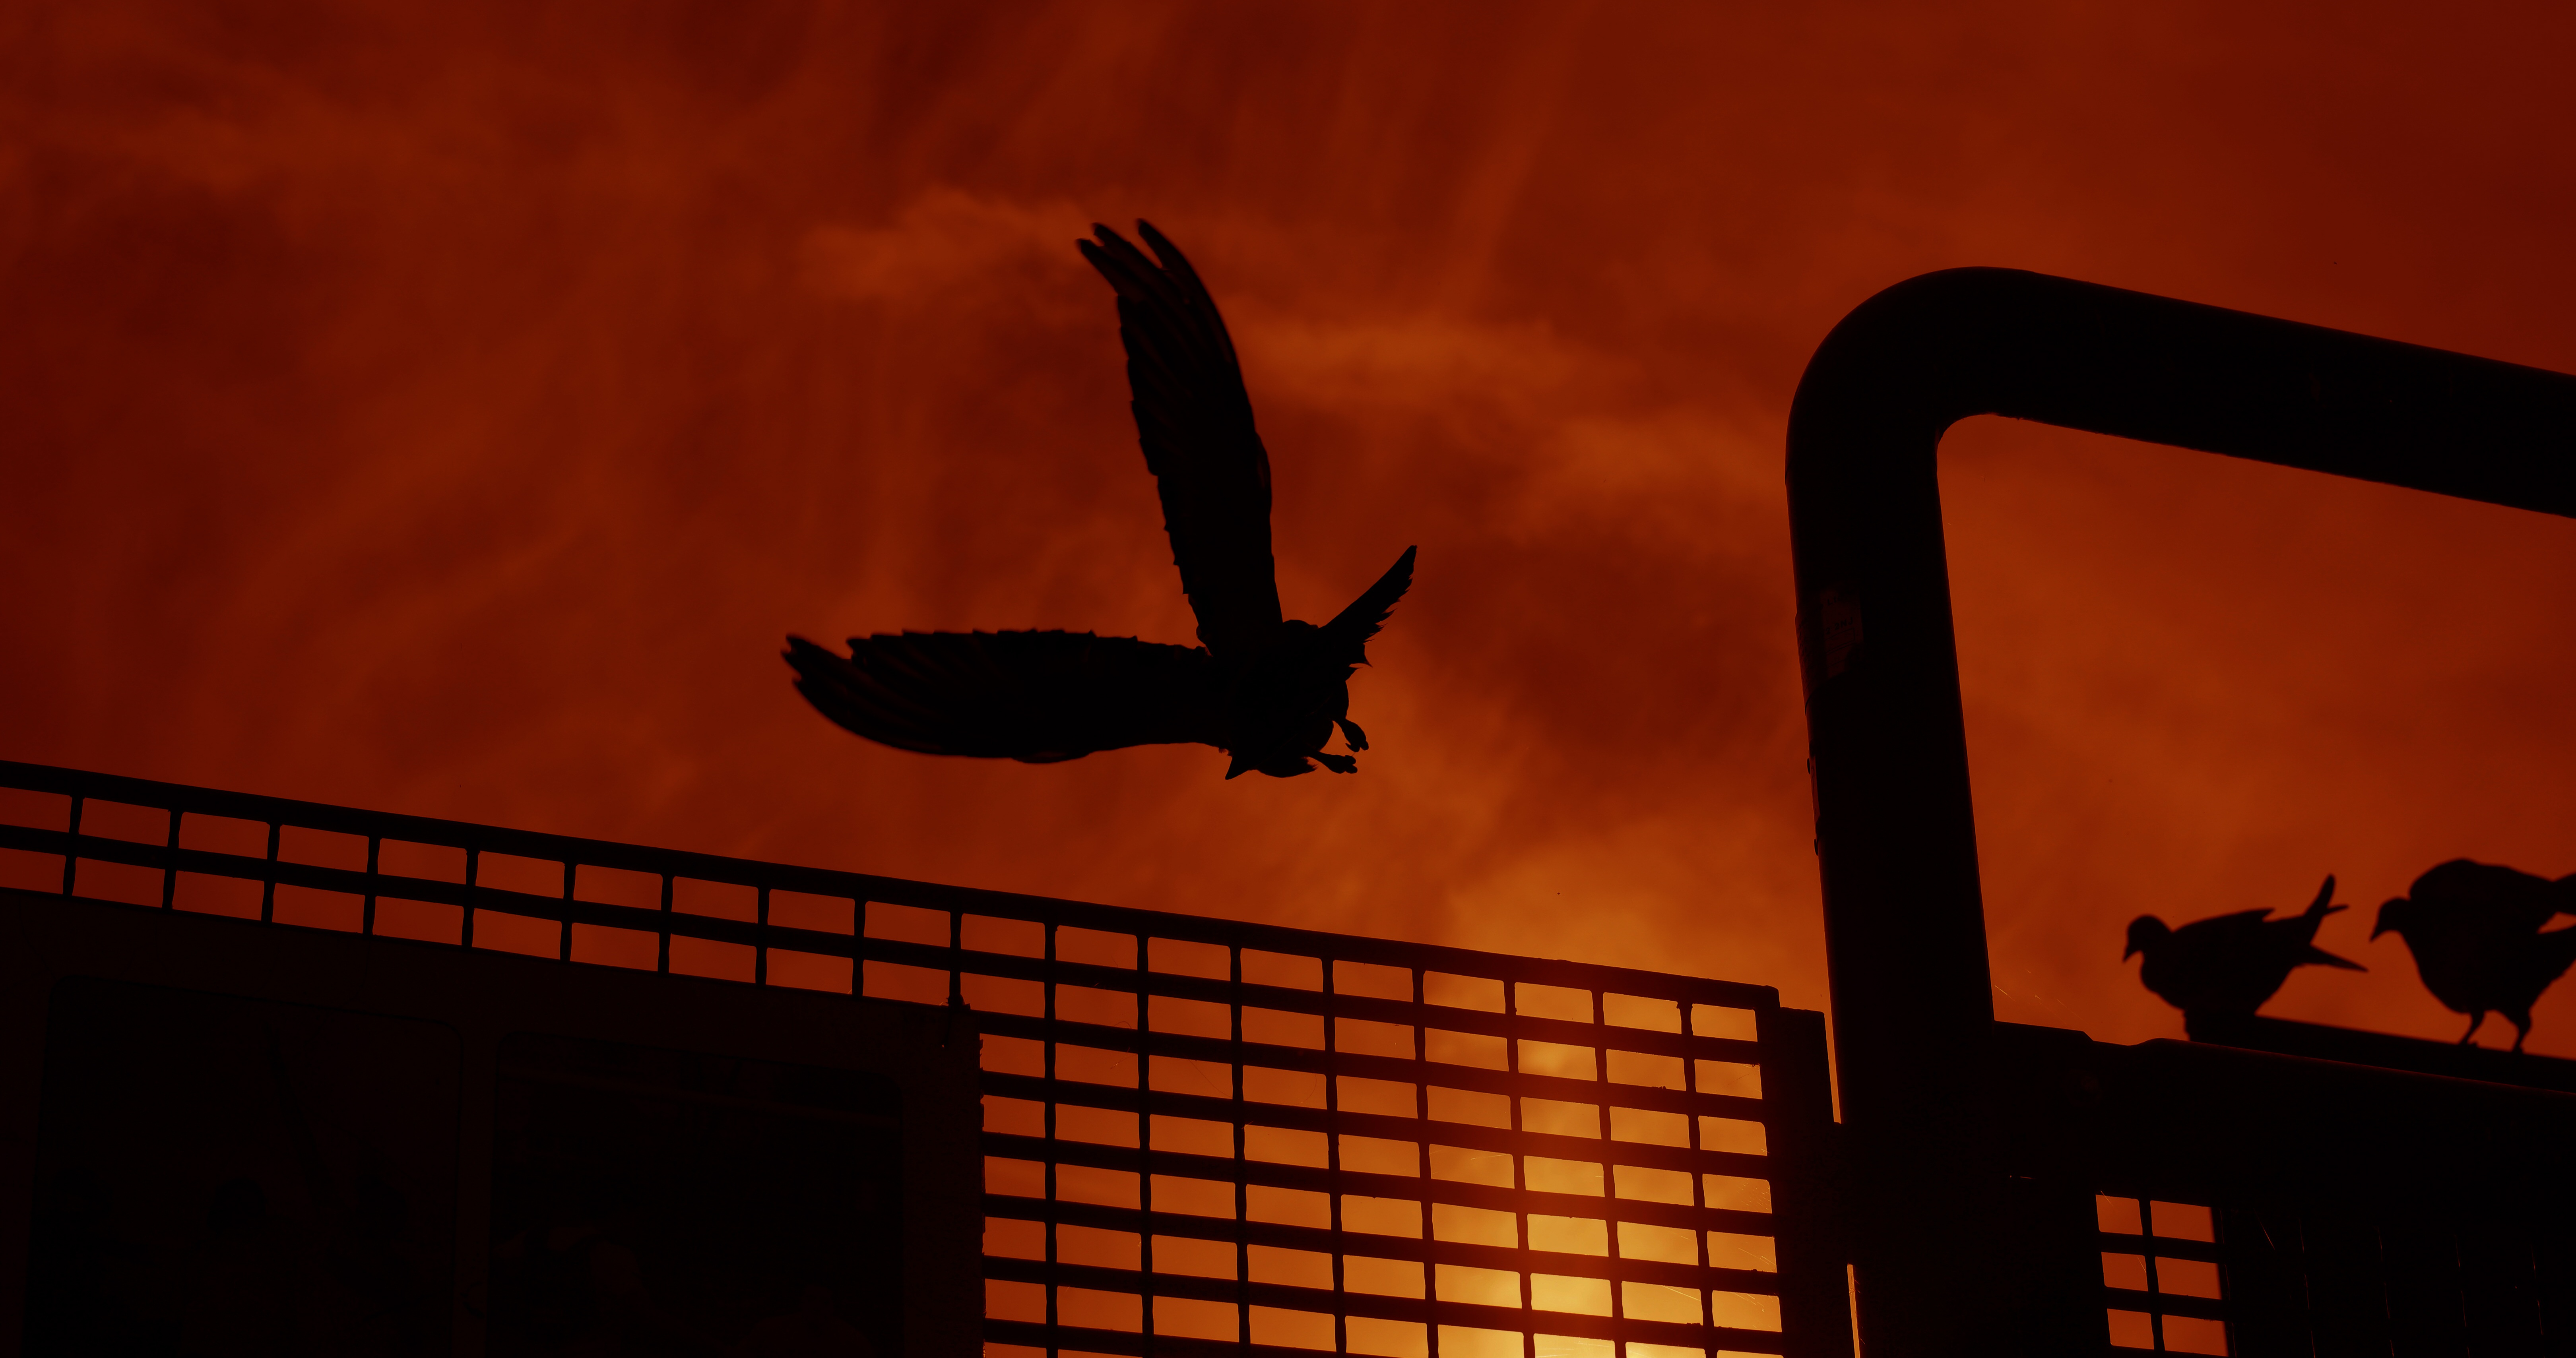
nature, silhouette, sunset, night, evening, darkness, birds, atmosphere of earth